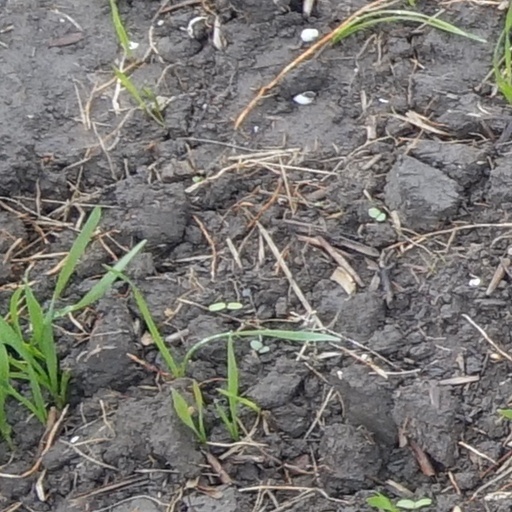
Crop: wheat